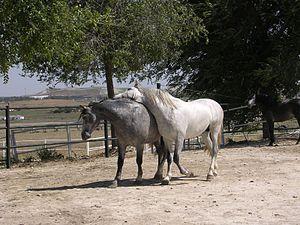
Le Chartreux, parfois nommé Andalou-Cartujano, est une lignée prestigieuse du cheval de Pure race espagnole. Créé en 1476, son registre d'élevage est l'un des plus anciens du monde. Apparentée au Pure race espagnole et au Lusitanien avec lesquels elle est souvent confondue, la lignée chartreuse descend d'un étalon gris du nom d'Esclavo, devenu la propriété des moines Chartreux d'Andalousie. Les moines font fructifier cet élevage, qui devient très célèbre dans toute l'Europe au XVIIIᵉ siècle. Le cheval Chartreux se distingue morphologiquement du PRE par un modèle plus léger et un profil de tête plus droit, avec une présence possible de protubérances osseuses. De même, la robe du Chartreux est plus fréquemment grise, les Chartreux gris perçus comme blancs étant culturellement valorisés en Espagne.